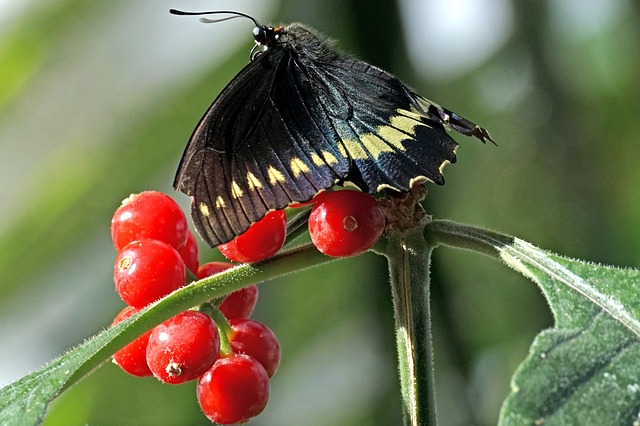
Label: butterfly